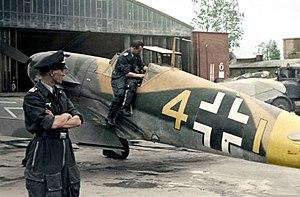
Un Bf 109 F4 9 du JG3, atterissage sur la BA112 . Musée de la Reddition .Date 1945Source Own workAuthor G.Garitan source